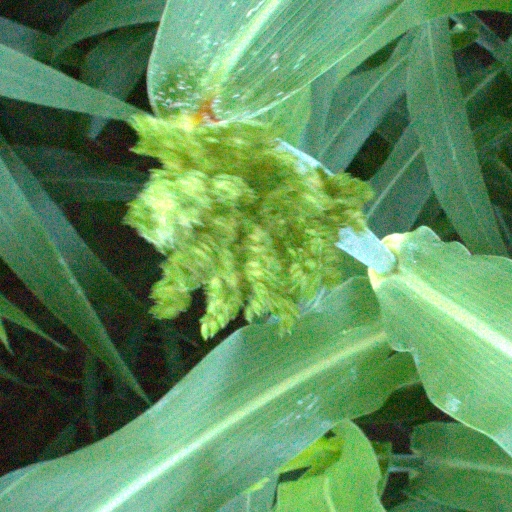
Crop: sorghum